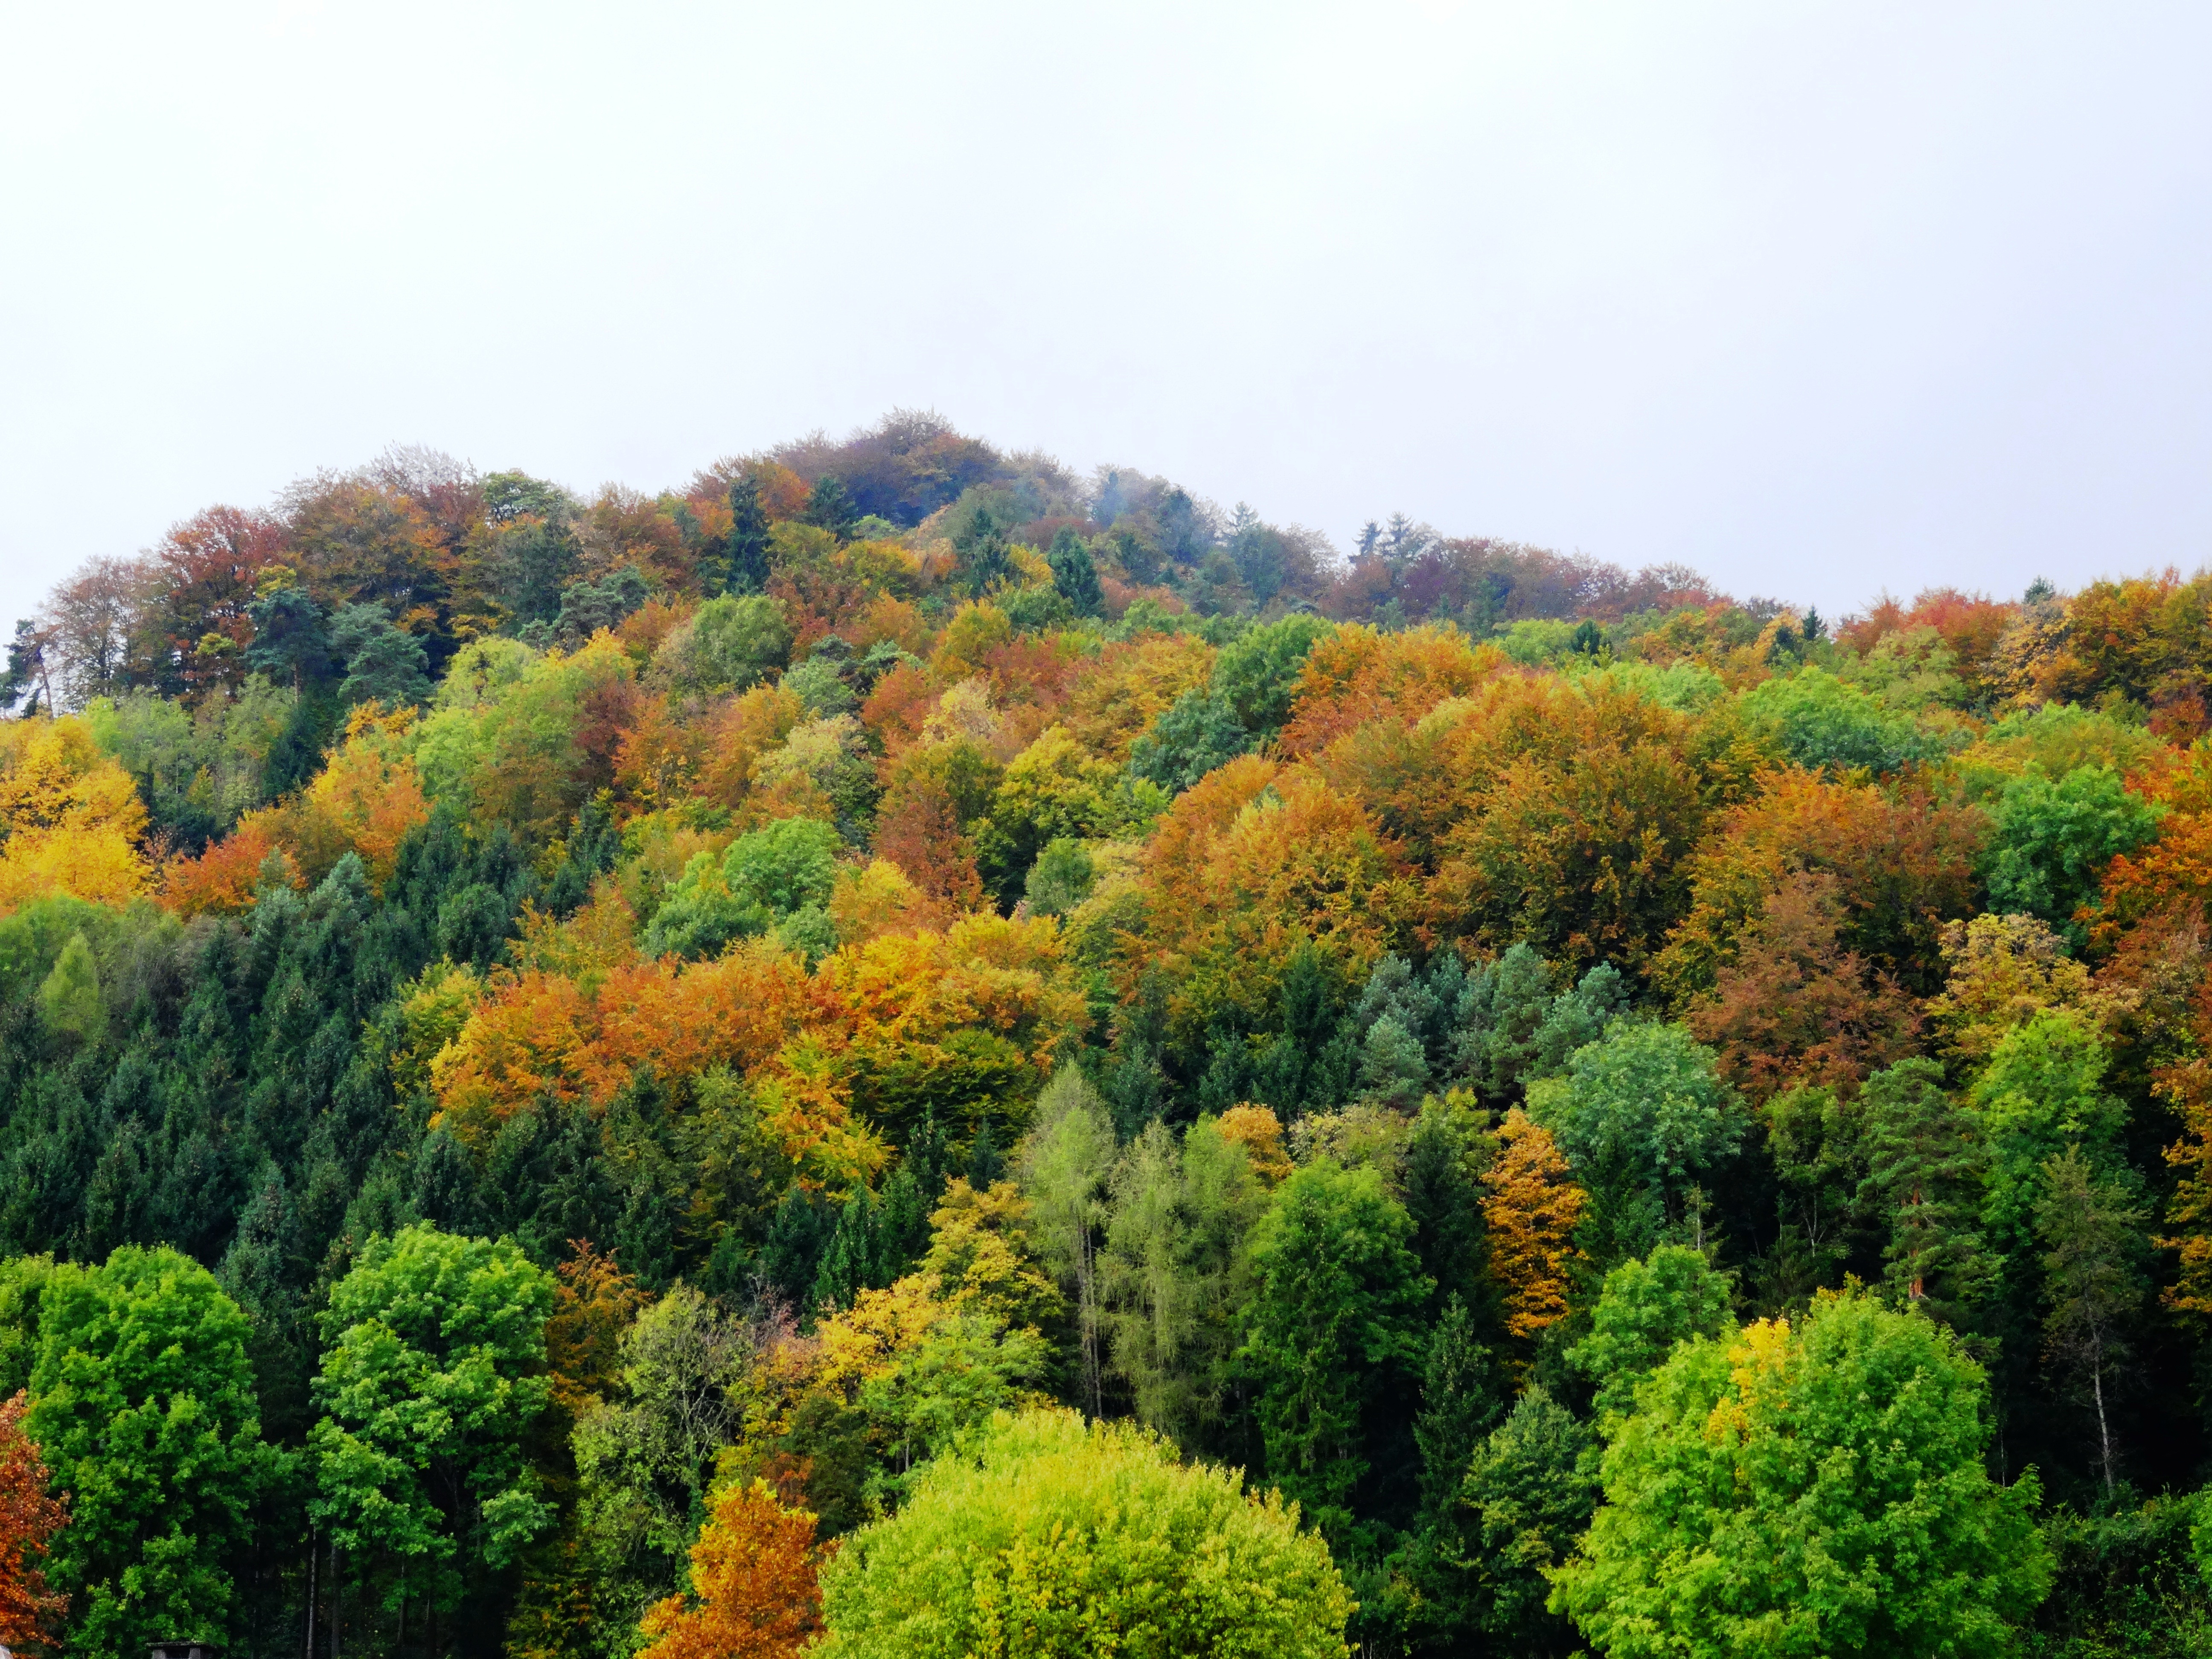
tree, nature, forest, mountain, plant, meadow, leaf, hill, flower, autumn, colorful, season, trees, vegetation, shrub, deciduous, woodland, habitat, fall color, autumn forest, ecosystem, rural area, biome, natural environment, woody plant, temperate broadleaf and mixed forest, temperate coniferous forest